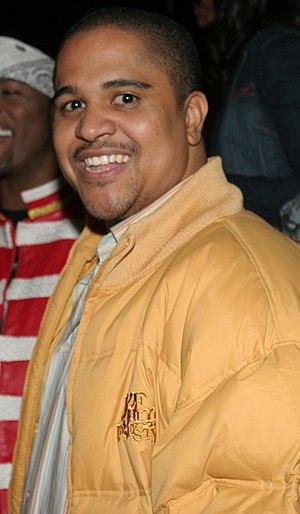
Irv Gotti, de son vrai nom Irving Domingo Lorenzo, Jr., né le 26 juin 1970 à Hollis, Queens, New York, est un producteur de musique américain et le fondateur du label The Inc. Records.